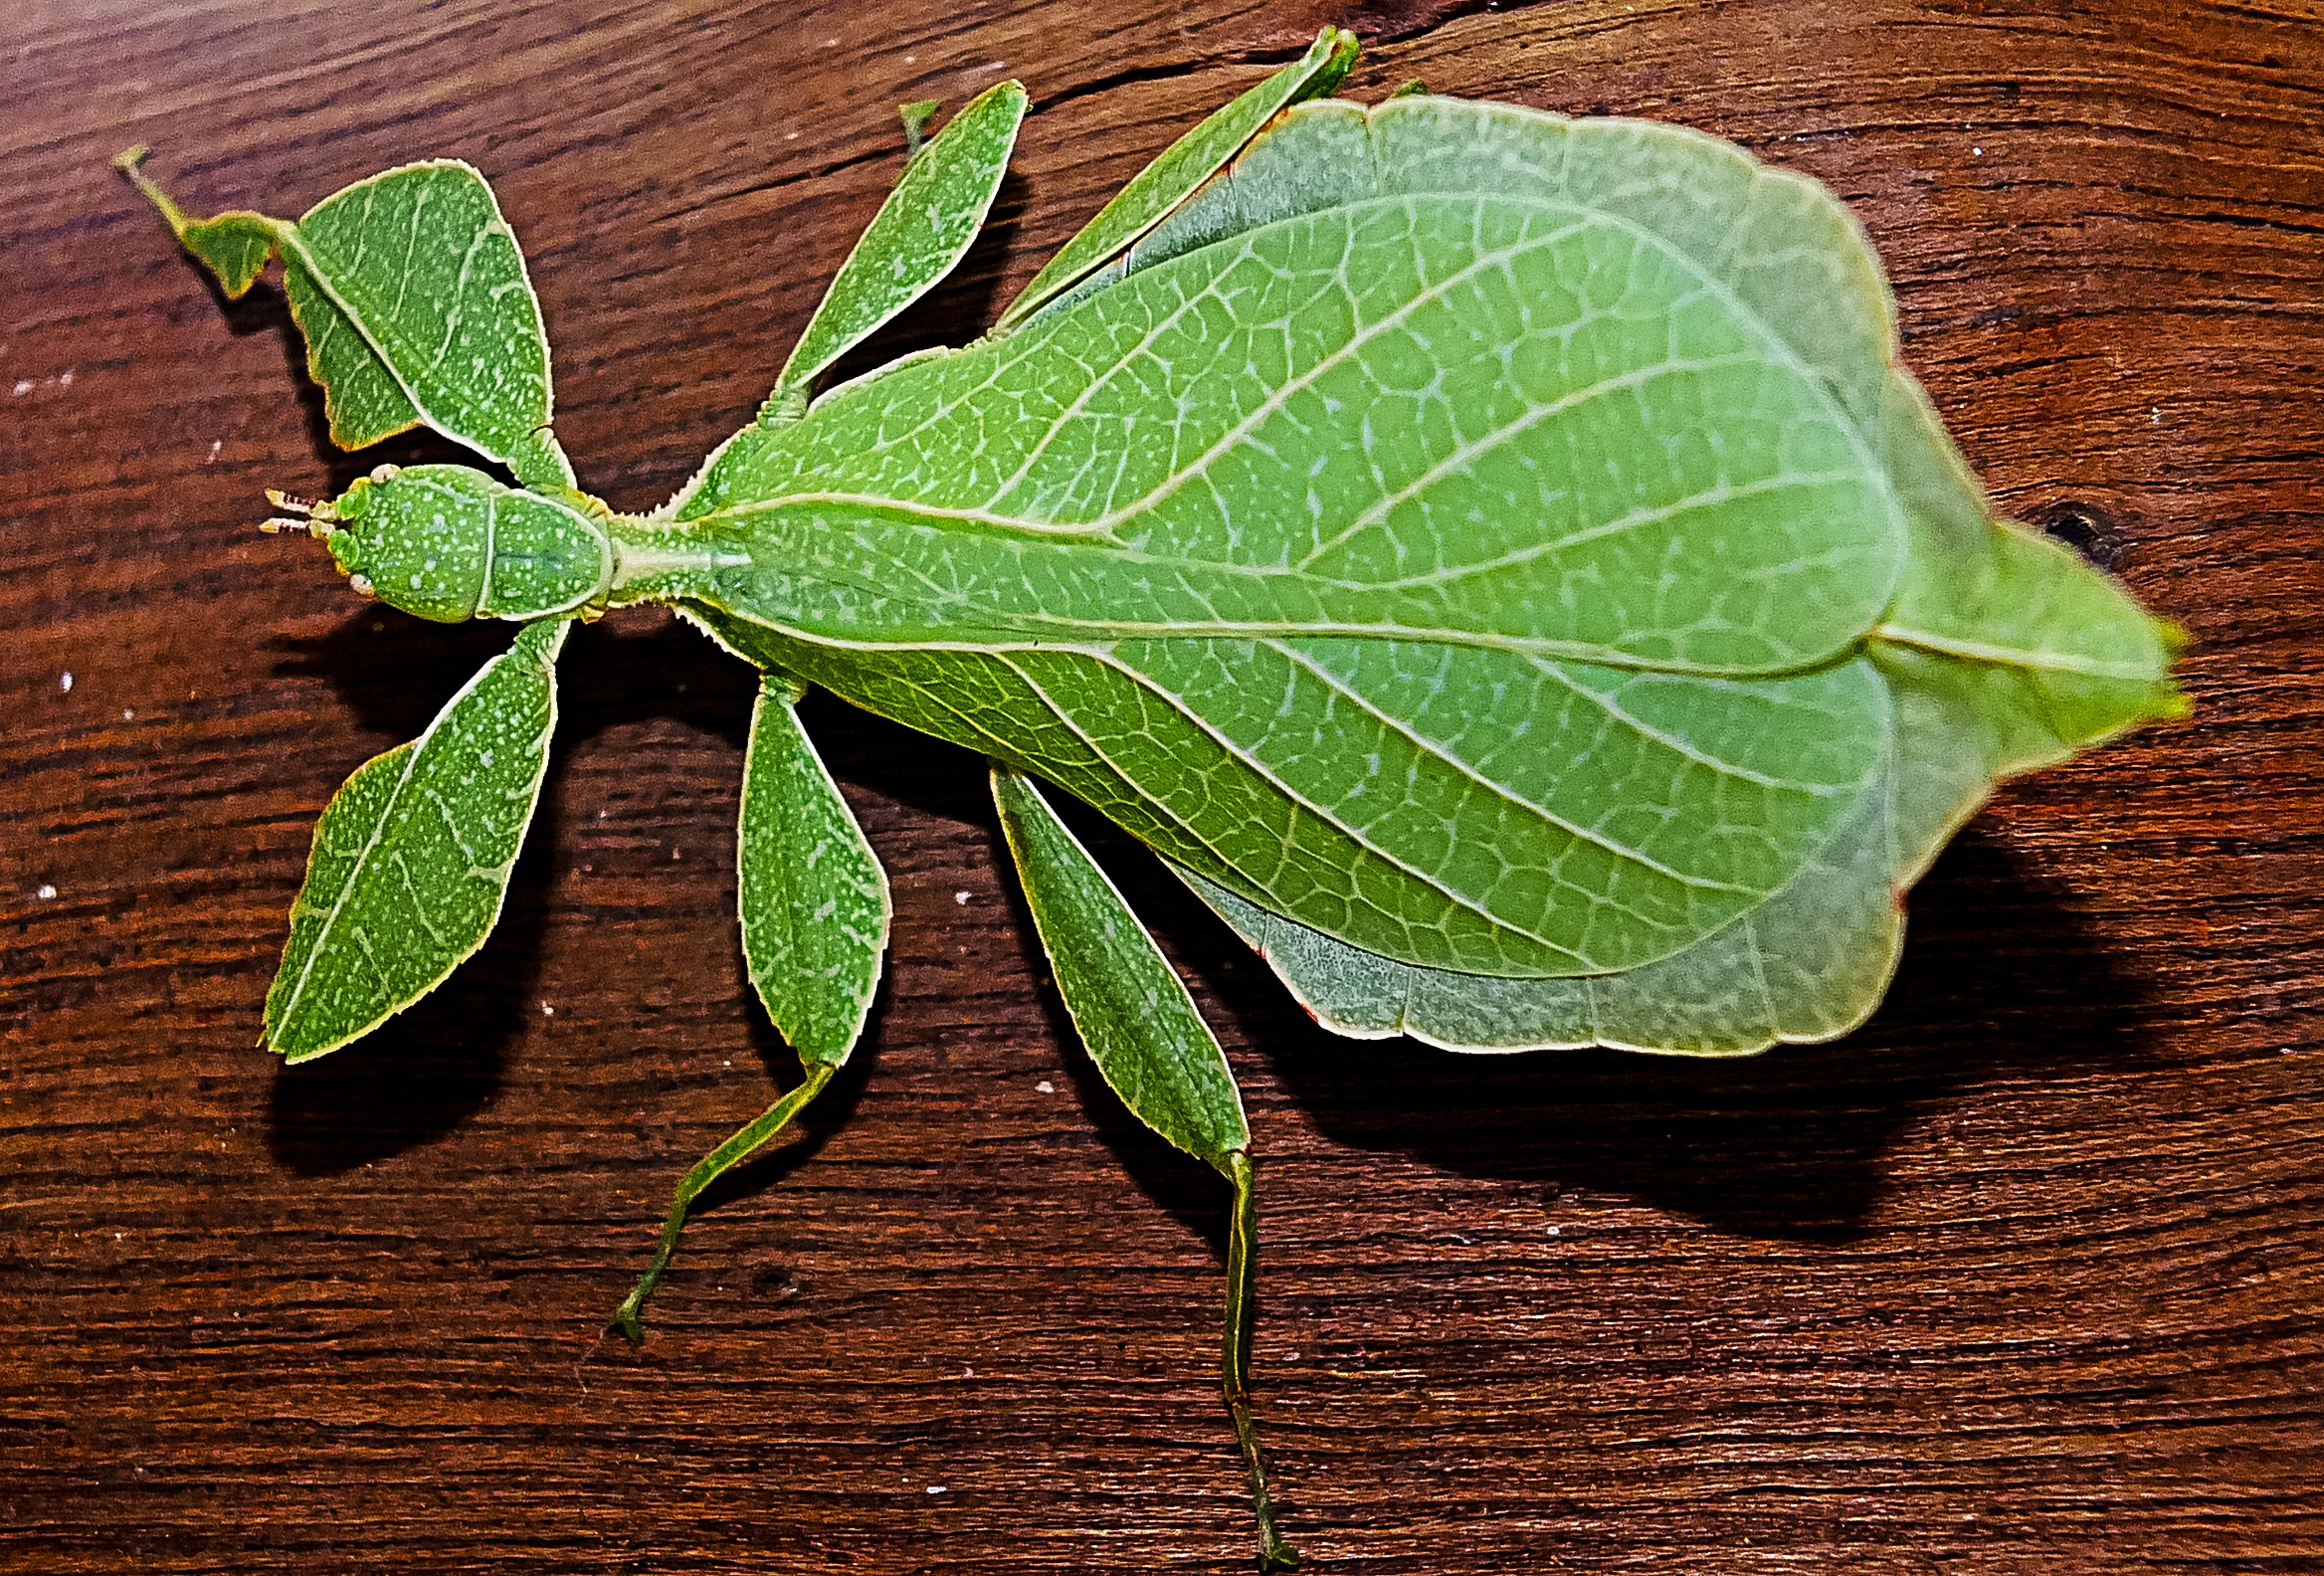
tree, branch, plant, leaf, flower, animal, food, green, herb, produce, insect, botany, shrub, katydid, small animal, flowering plant, cockroach walking, ghost insect, plant stem, land plant, phylliinae, phyllioidea